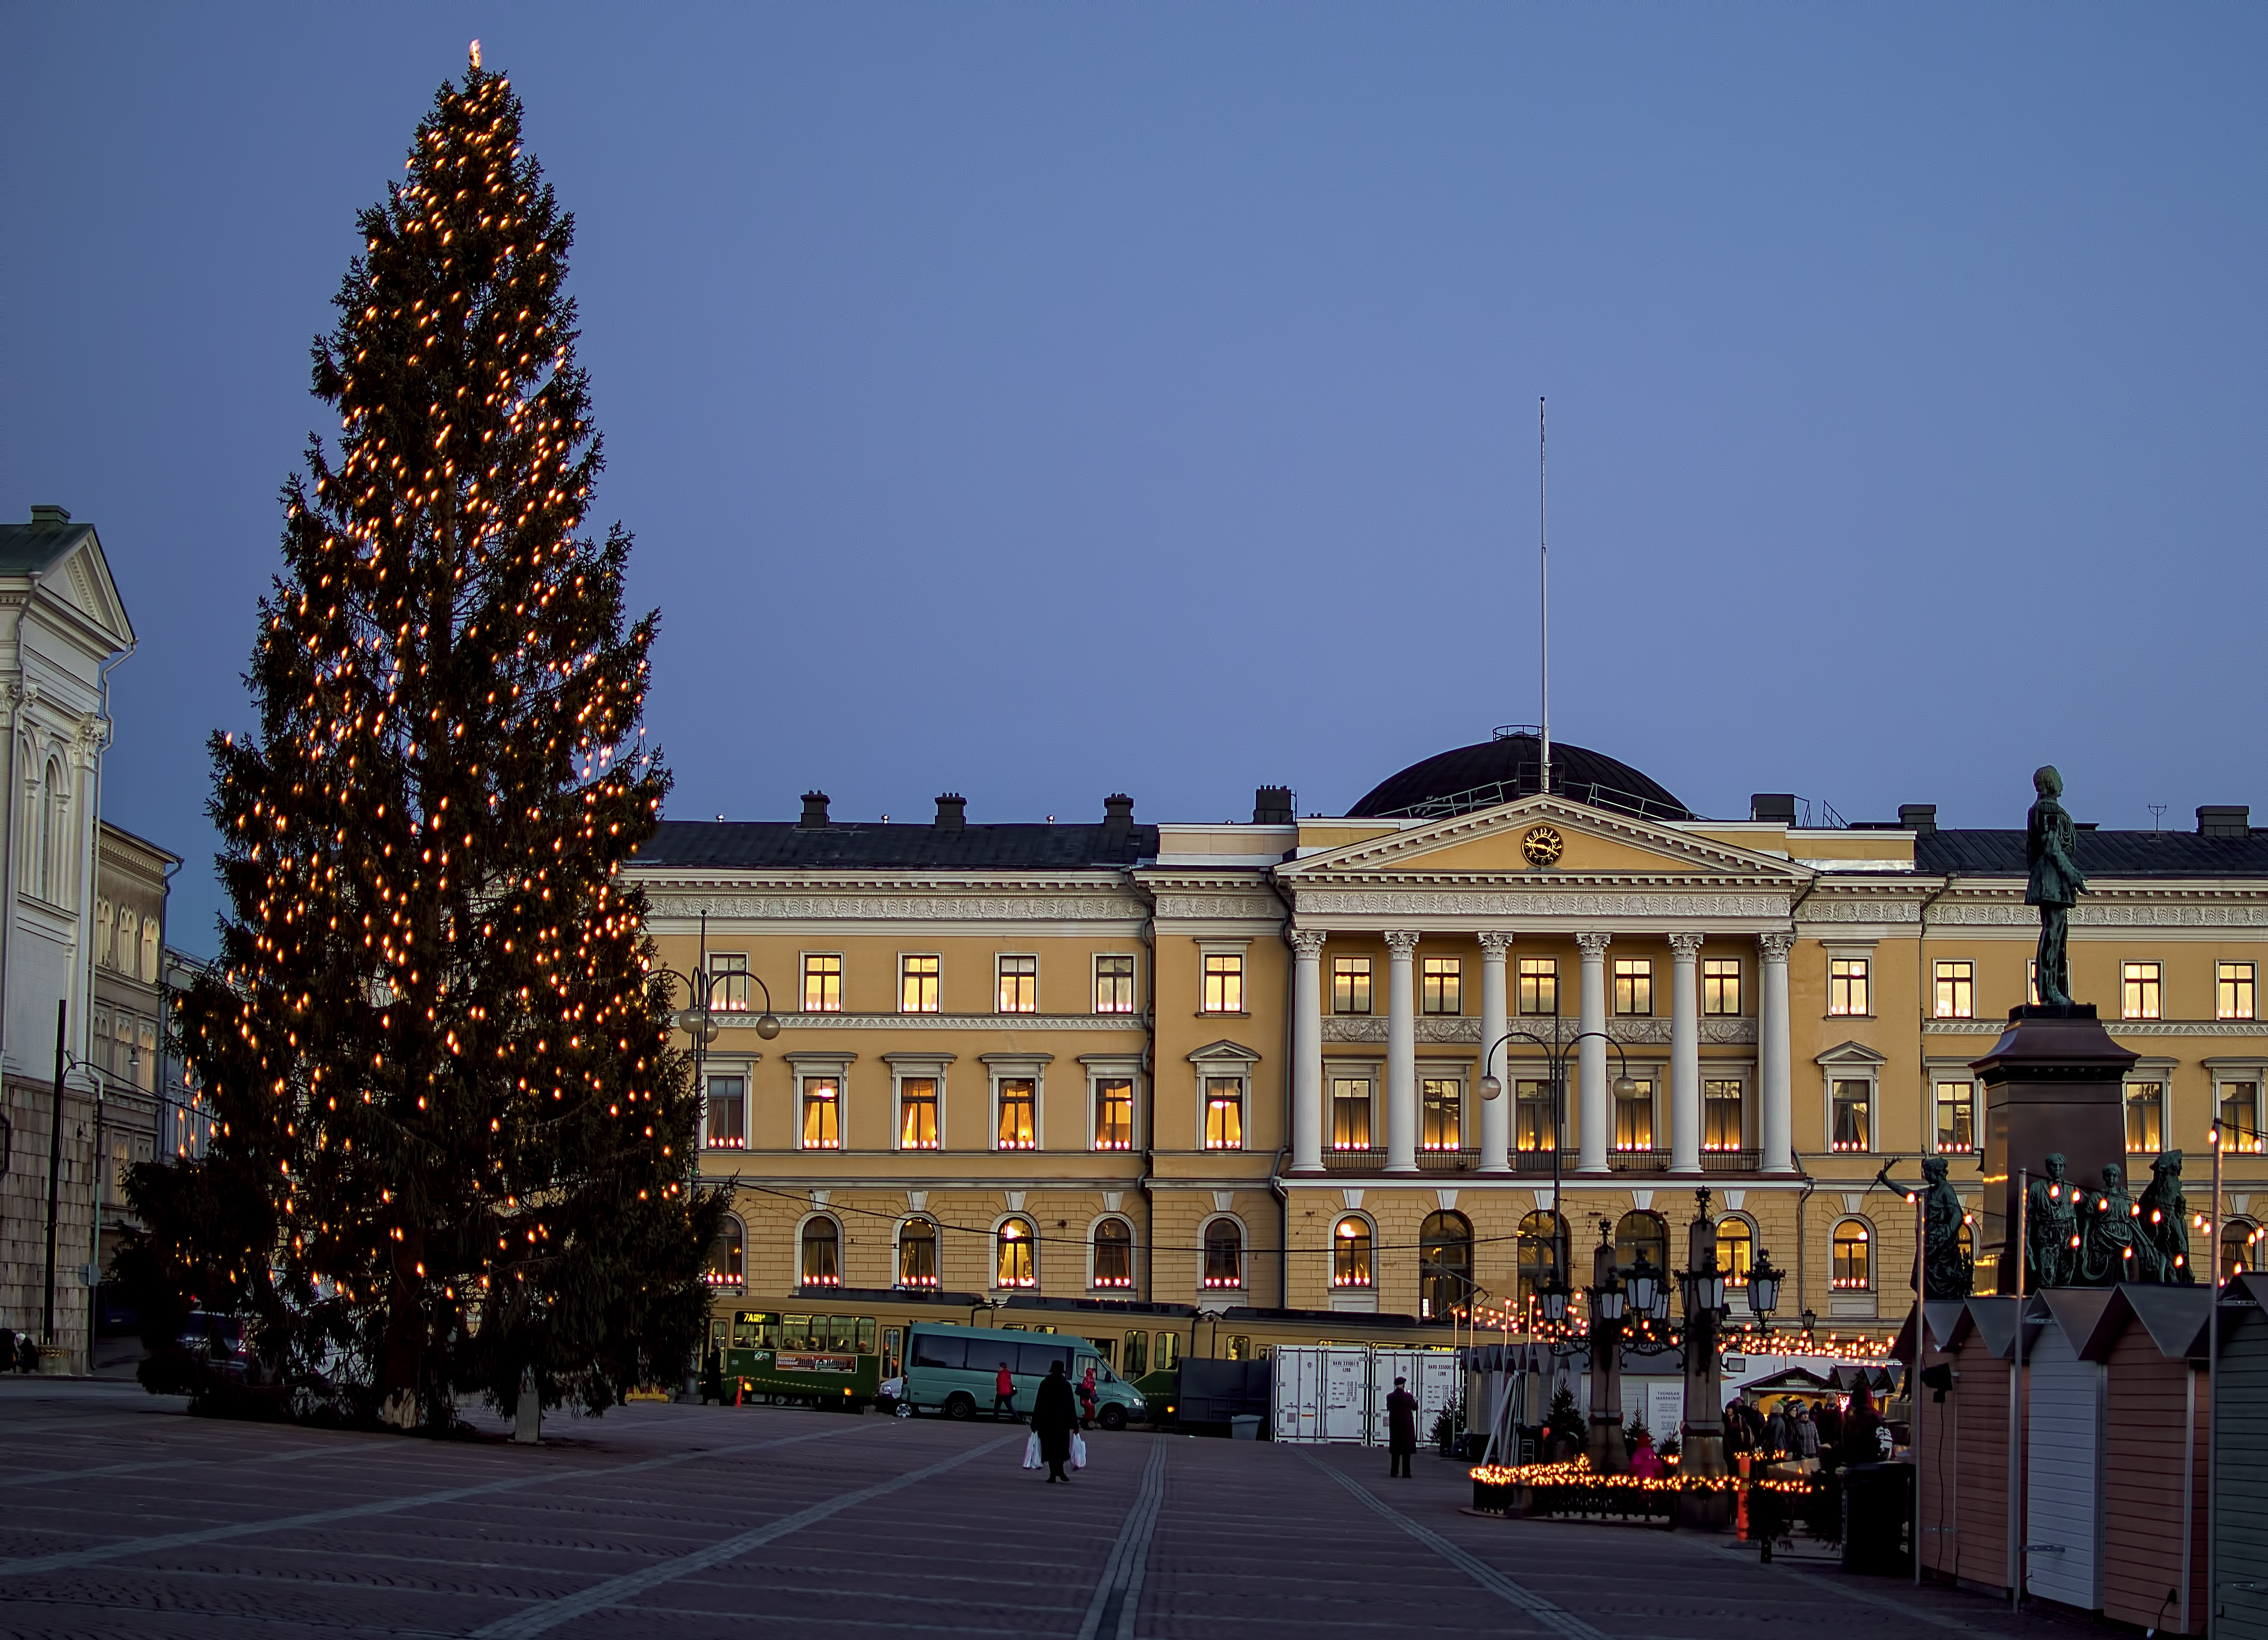
tree, monument, statue, square, market, christmas, 2014, lights, cool image, stalls, ii, finland, helsinki, senate, cool photo, i, emperor, alexander, markkinat, tuomaan, tsar, alexanderii